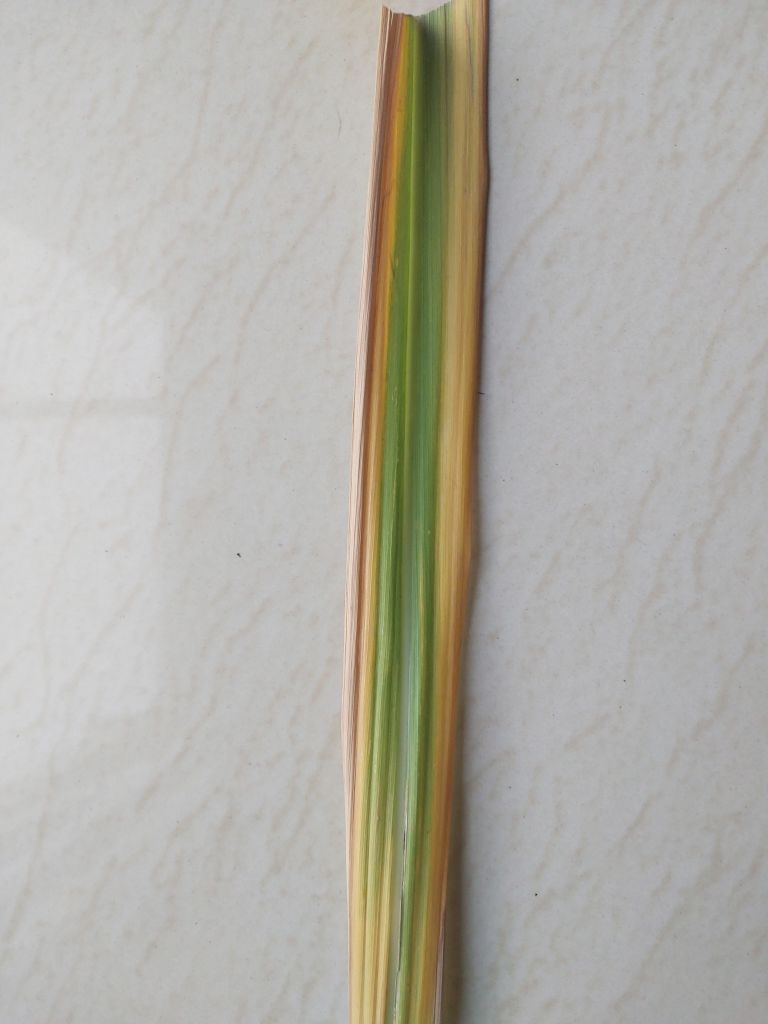
Label: Yellow Leaf